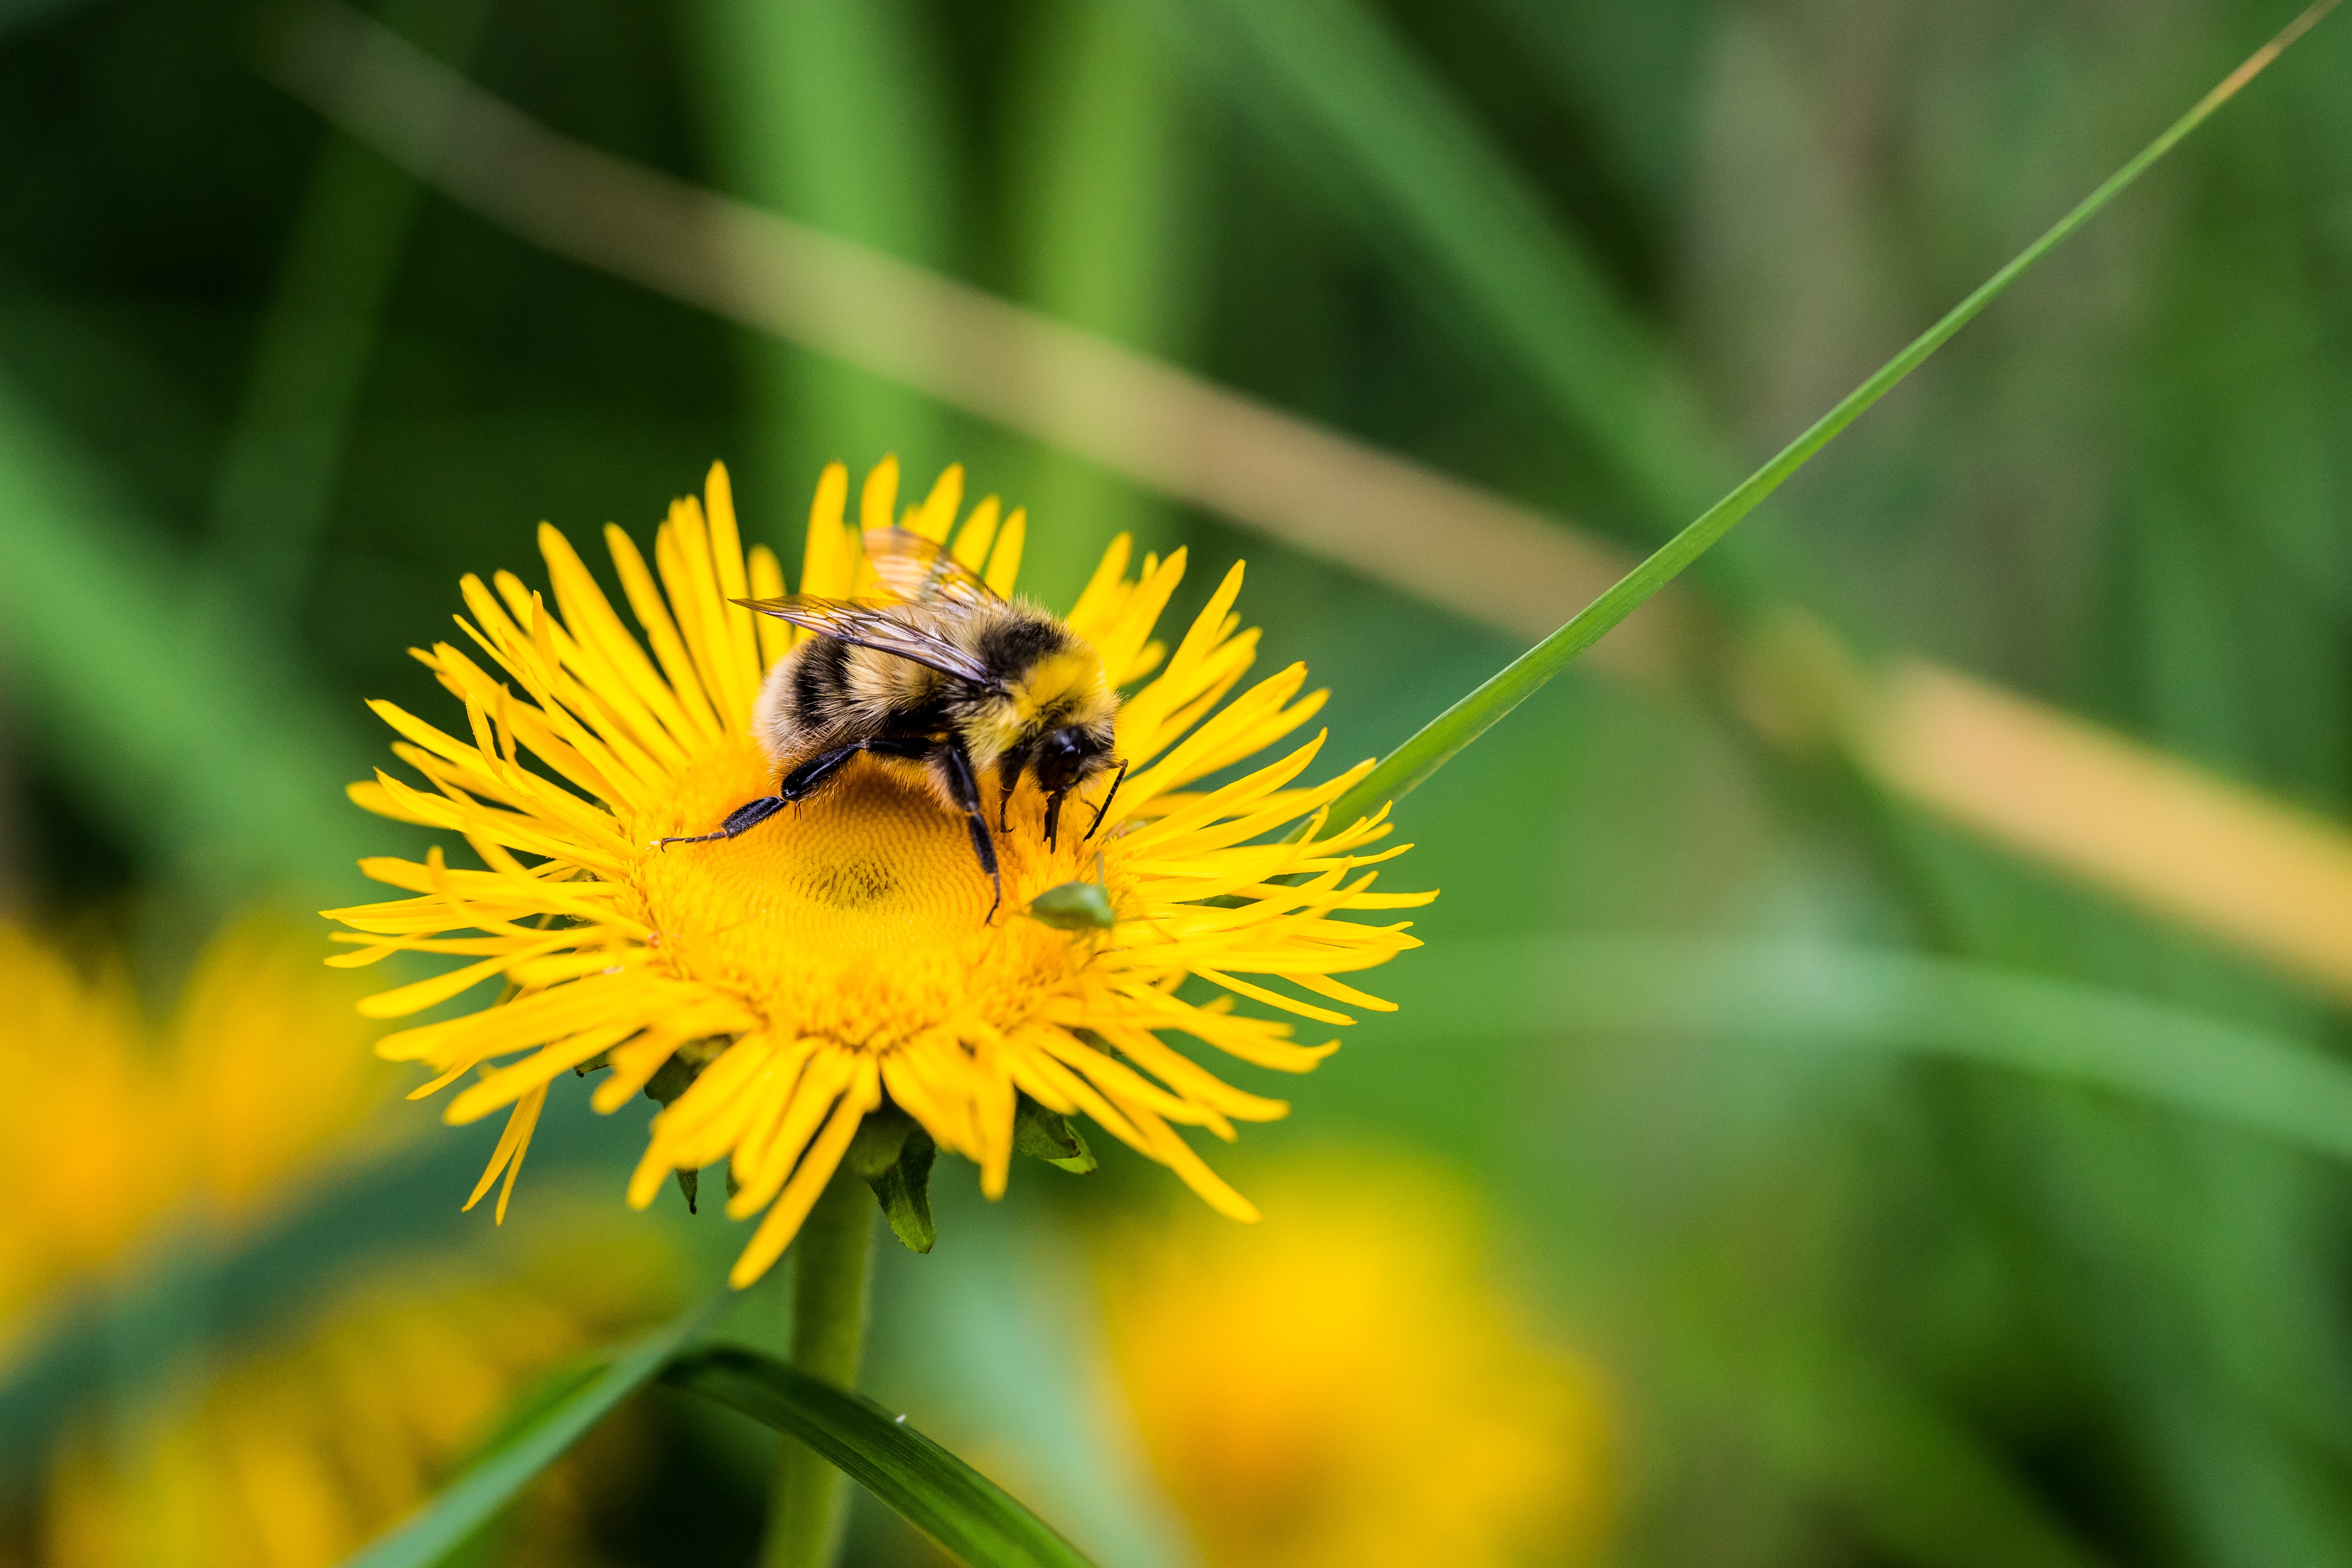
nature, blossom, plant, photography, meadow, prairie, flower, bloom, pollen, pollination, insect, macro, botany, yellow, flora, fauna, invertebrate, wildflower, close up, bee, bumblebee, nectar, macro photography, honey bee, pollinator, plant stem, membrane winged insect